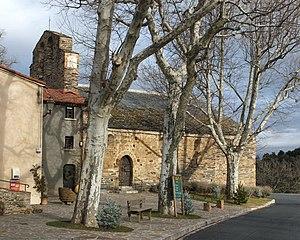
Églises possédant un clocher-mur, ou clocher à peigne, clocher-arcade ou campenard.
La chapelle de la Trinité est une chapelle romane située au hameau de Belpuig, dans le département français des Pyrénées-Orientales en région Occitanie.